Brother of Mine

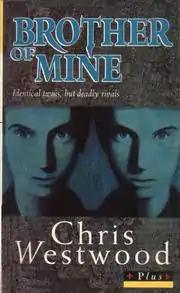
1994 Penguin edition

Brother of Mine is the fourth young adult novel by English writer Chris Westwood. It was first published in the UK by Viking Kestrel (part of the Penguin Group and in the US by Clarion Books in 1994.